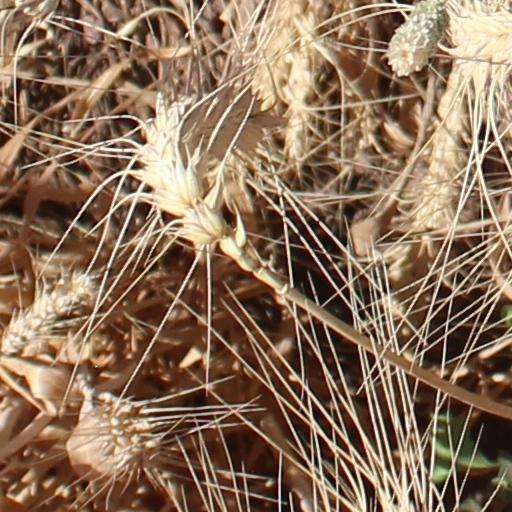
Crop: wheat